History of early modern period domes

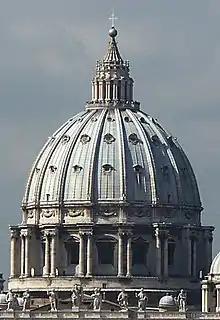
St. Peter's Basilica in Vatican City

Bramante's initial design for the rebuilding of St. Peter's Basilica was a Greek cross plan with a large central hemispherical dome and four smaller domes around it in a quincunx pattern. Work began in 1506 and continued under a succession of builders over the next 120 years. Bramante's project for St. Peter's marks the beginning of the displacement of the Gothic ribbed vault with the combination of dome and barrel vault. Although basilicas with domed crossings were common in Italy at this time, they were not common in the city of Rome, which followed the Constantinian basilica model. Bramante is said to have likened his design to placing the Pantheon on top of the Basilica of Constantine. Proposed inspirations for Bramante's plan have ranged from some sketches of Leonardo da Vinci to the Byzantine quincunx church and the dome of Milan's Basilica of San Lorenzo. Bramante sketched San Lorenzo during his time as court architect in Milan and his design for St. Peters includes elements from San Lorenzo, such as the apse structure, central dome modeled on the Pantheon, and corner towers. The triangular sections of the piers of the crossing dome imitate those supporting the dome of Florence Cathedral. He expanded the crossing bay beneath the dome into an octagonal shape. The four massive central piers and the arches linking them were completed by 1512, but cracking in the arches was detected between 1514 and 1534, possibly due to settling. The two eastern piers rest on solid marl and clay, while the other two rest upon remains of earlier Roman construction. That the piers and arches were left to stand with incomplete buttressing while construction stopped for over 30 years was also a factor. The plan for St. Peters was a model for Baldassare Peruzzi when planning Carpi Cathedral (begun 1515).